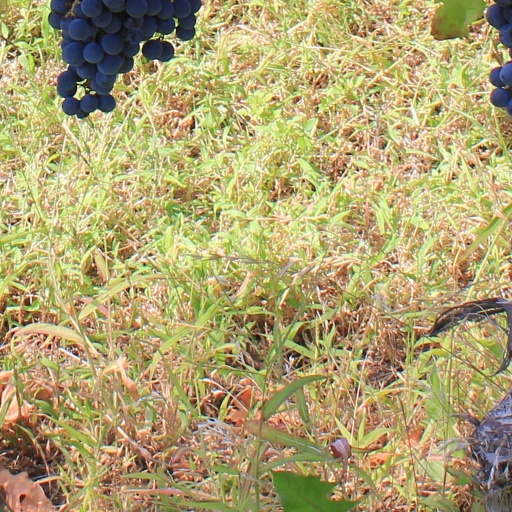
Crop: grape